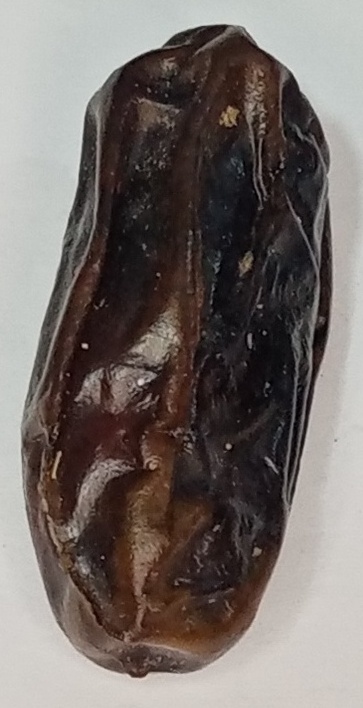
Variety: gajar
Size: large
Grade: grade-1